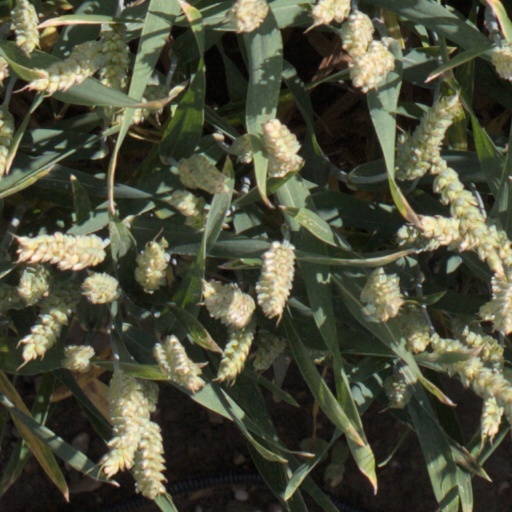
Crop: wheat